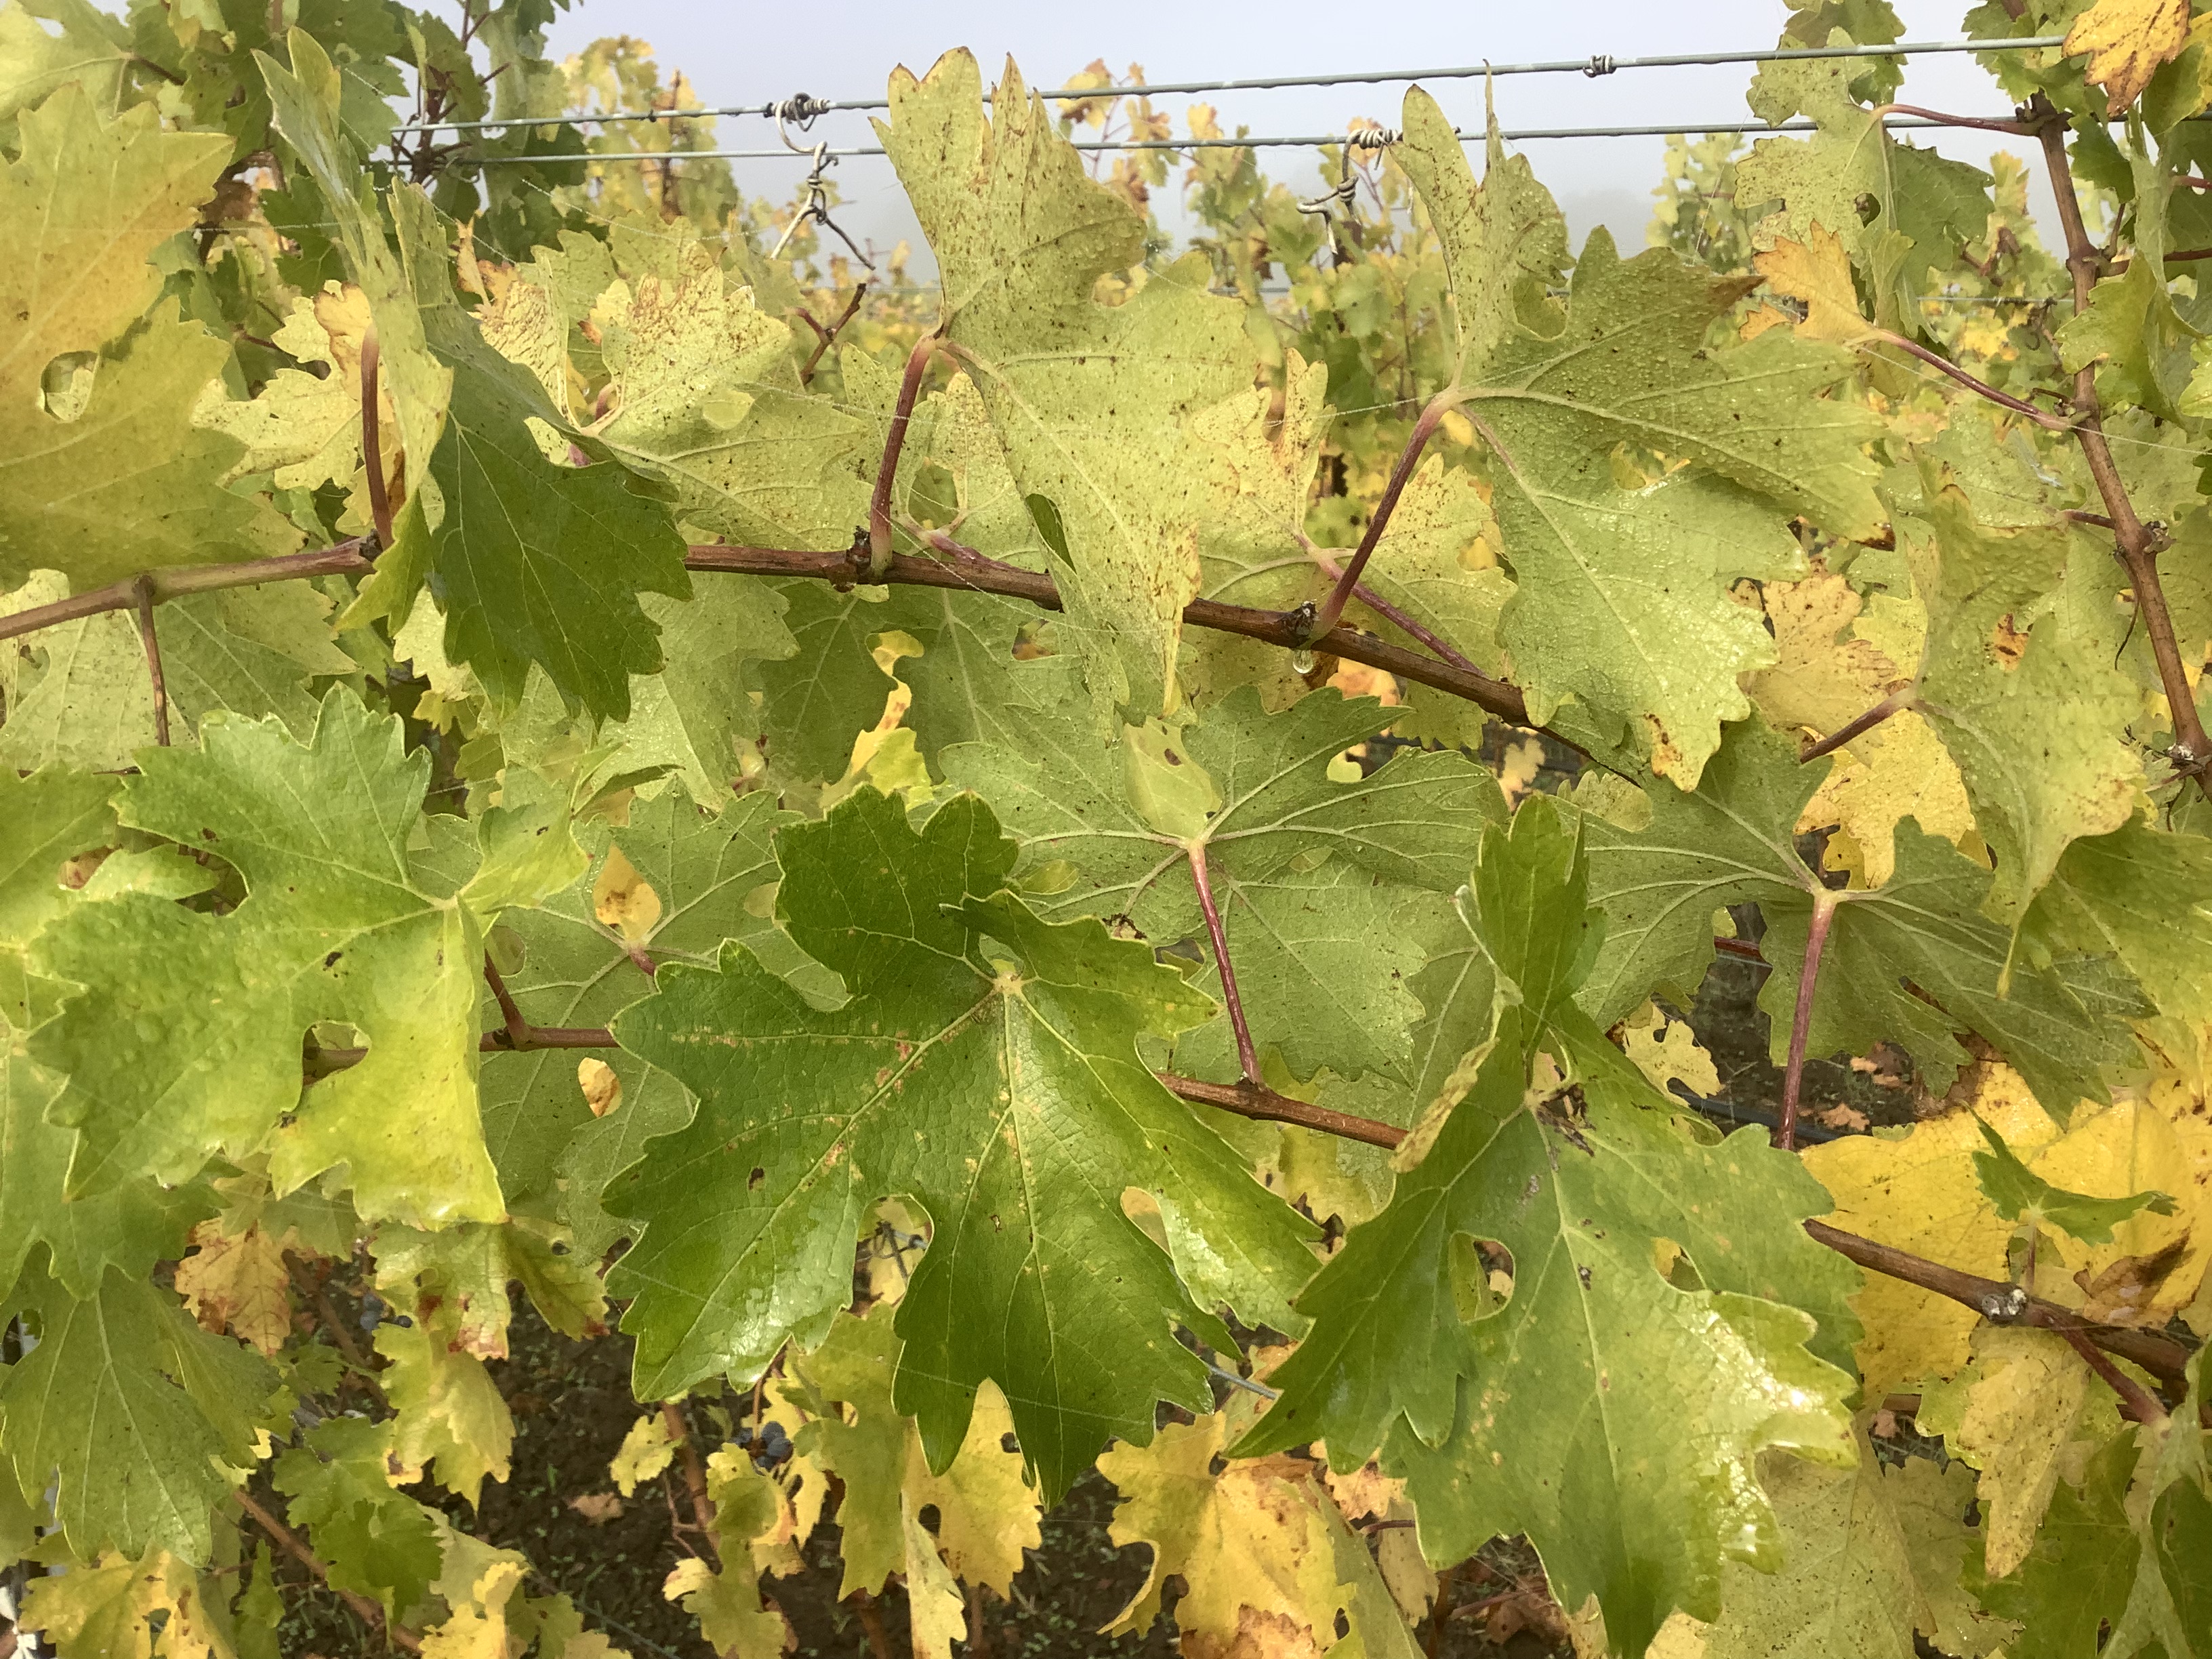
Label: No Virus